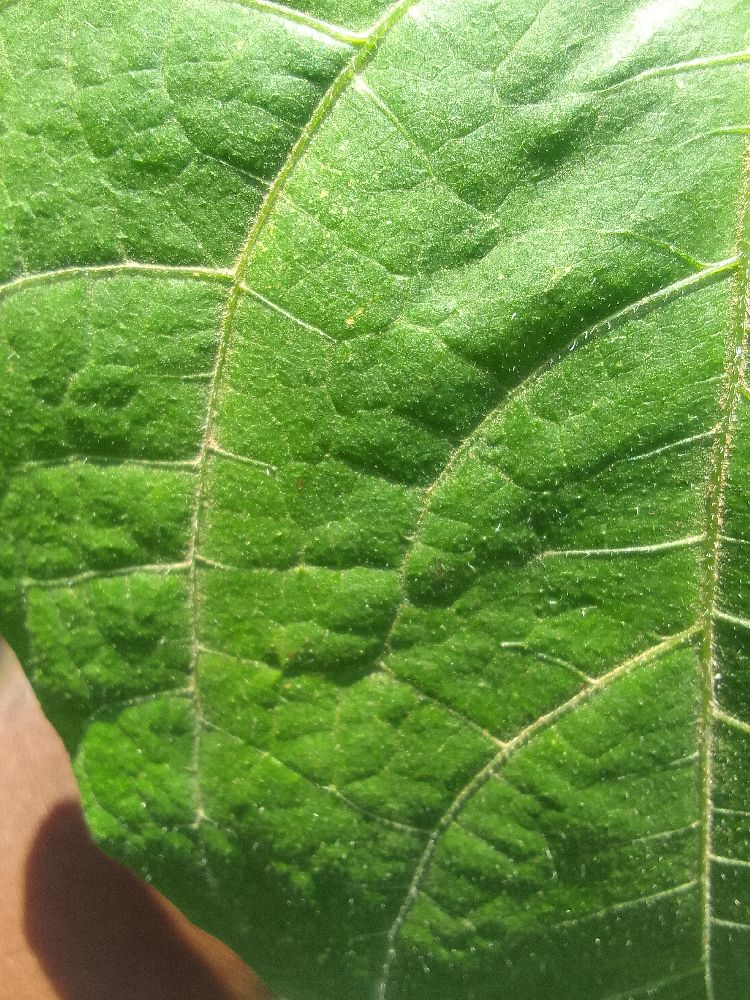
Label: healthy